Pennsylvania Railroad Bridge over Shavers Creek

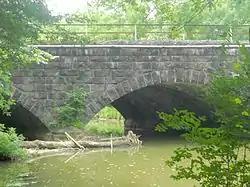

Pennsylvania Railroad Bridge over Shavers Creek, also known as Conrail Bridge over Shavers Creek, is a historic multi-span stone arch bridge spanning Shavers Creek and located at Logan Township and Petersburg, Huntingdon County, Pennsylvania. It was built by the Pennsylvania Railroad in 1889. It measures .